Beau Ideal

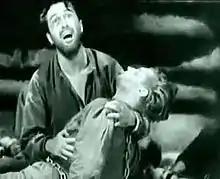
Lester Vail and Ralph Forbes awaiting death in the prison pit

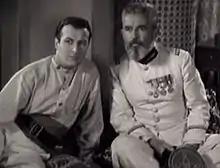
Lester Vail & Paul McAllister

The last two surviving members of a French Foreign Legion detachment, who know each other as Smith and Brown, are consigned to a grain pit in the desert to die slowly. As they await death the two soldiers eventually realize that they were childhood friends, John Geste (Ralph Forbes) and Otis Madison (Lester Vail), respectively.